Charles Rogers (New York politician)

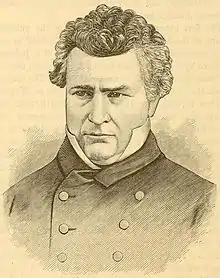
Charles Rogers, Congressman from New York

Charles Rogers (April 30, 1800 – January 13, 1874) was a U.S. Representative from New York.